Bahishti Maqbara

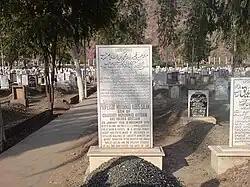
The grave of Abdus Salam in Rabwah

Frequently visited sites in the cemetery include the grave of Mirza Basheer-ud-Din Mahmood Ahmad and Mirza Nasir Ahmad, the second and third Caliphs of the Ahmadiyya Muslim Community and successor of Mirza Ghulam Ahmad.